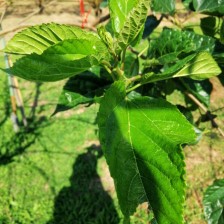
Variety: BlackOodTurkey